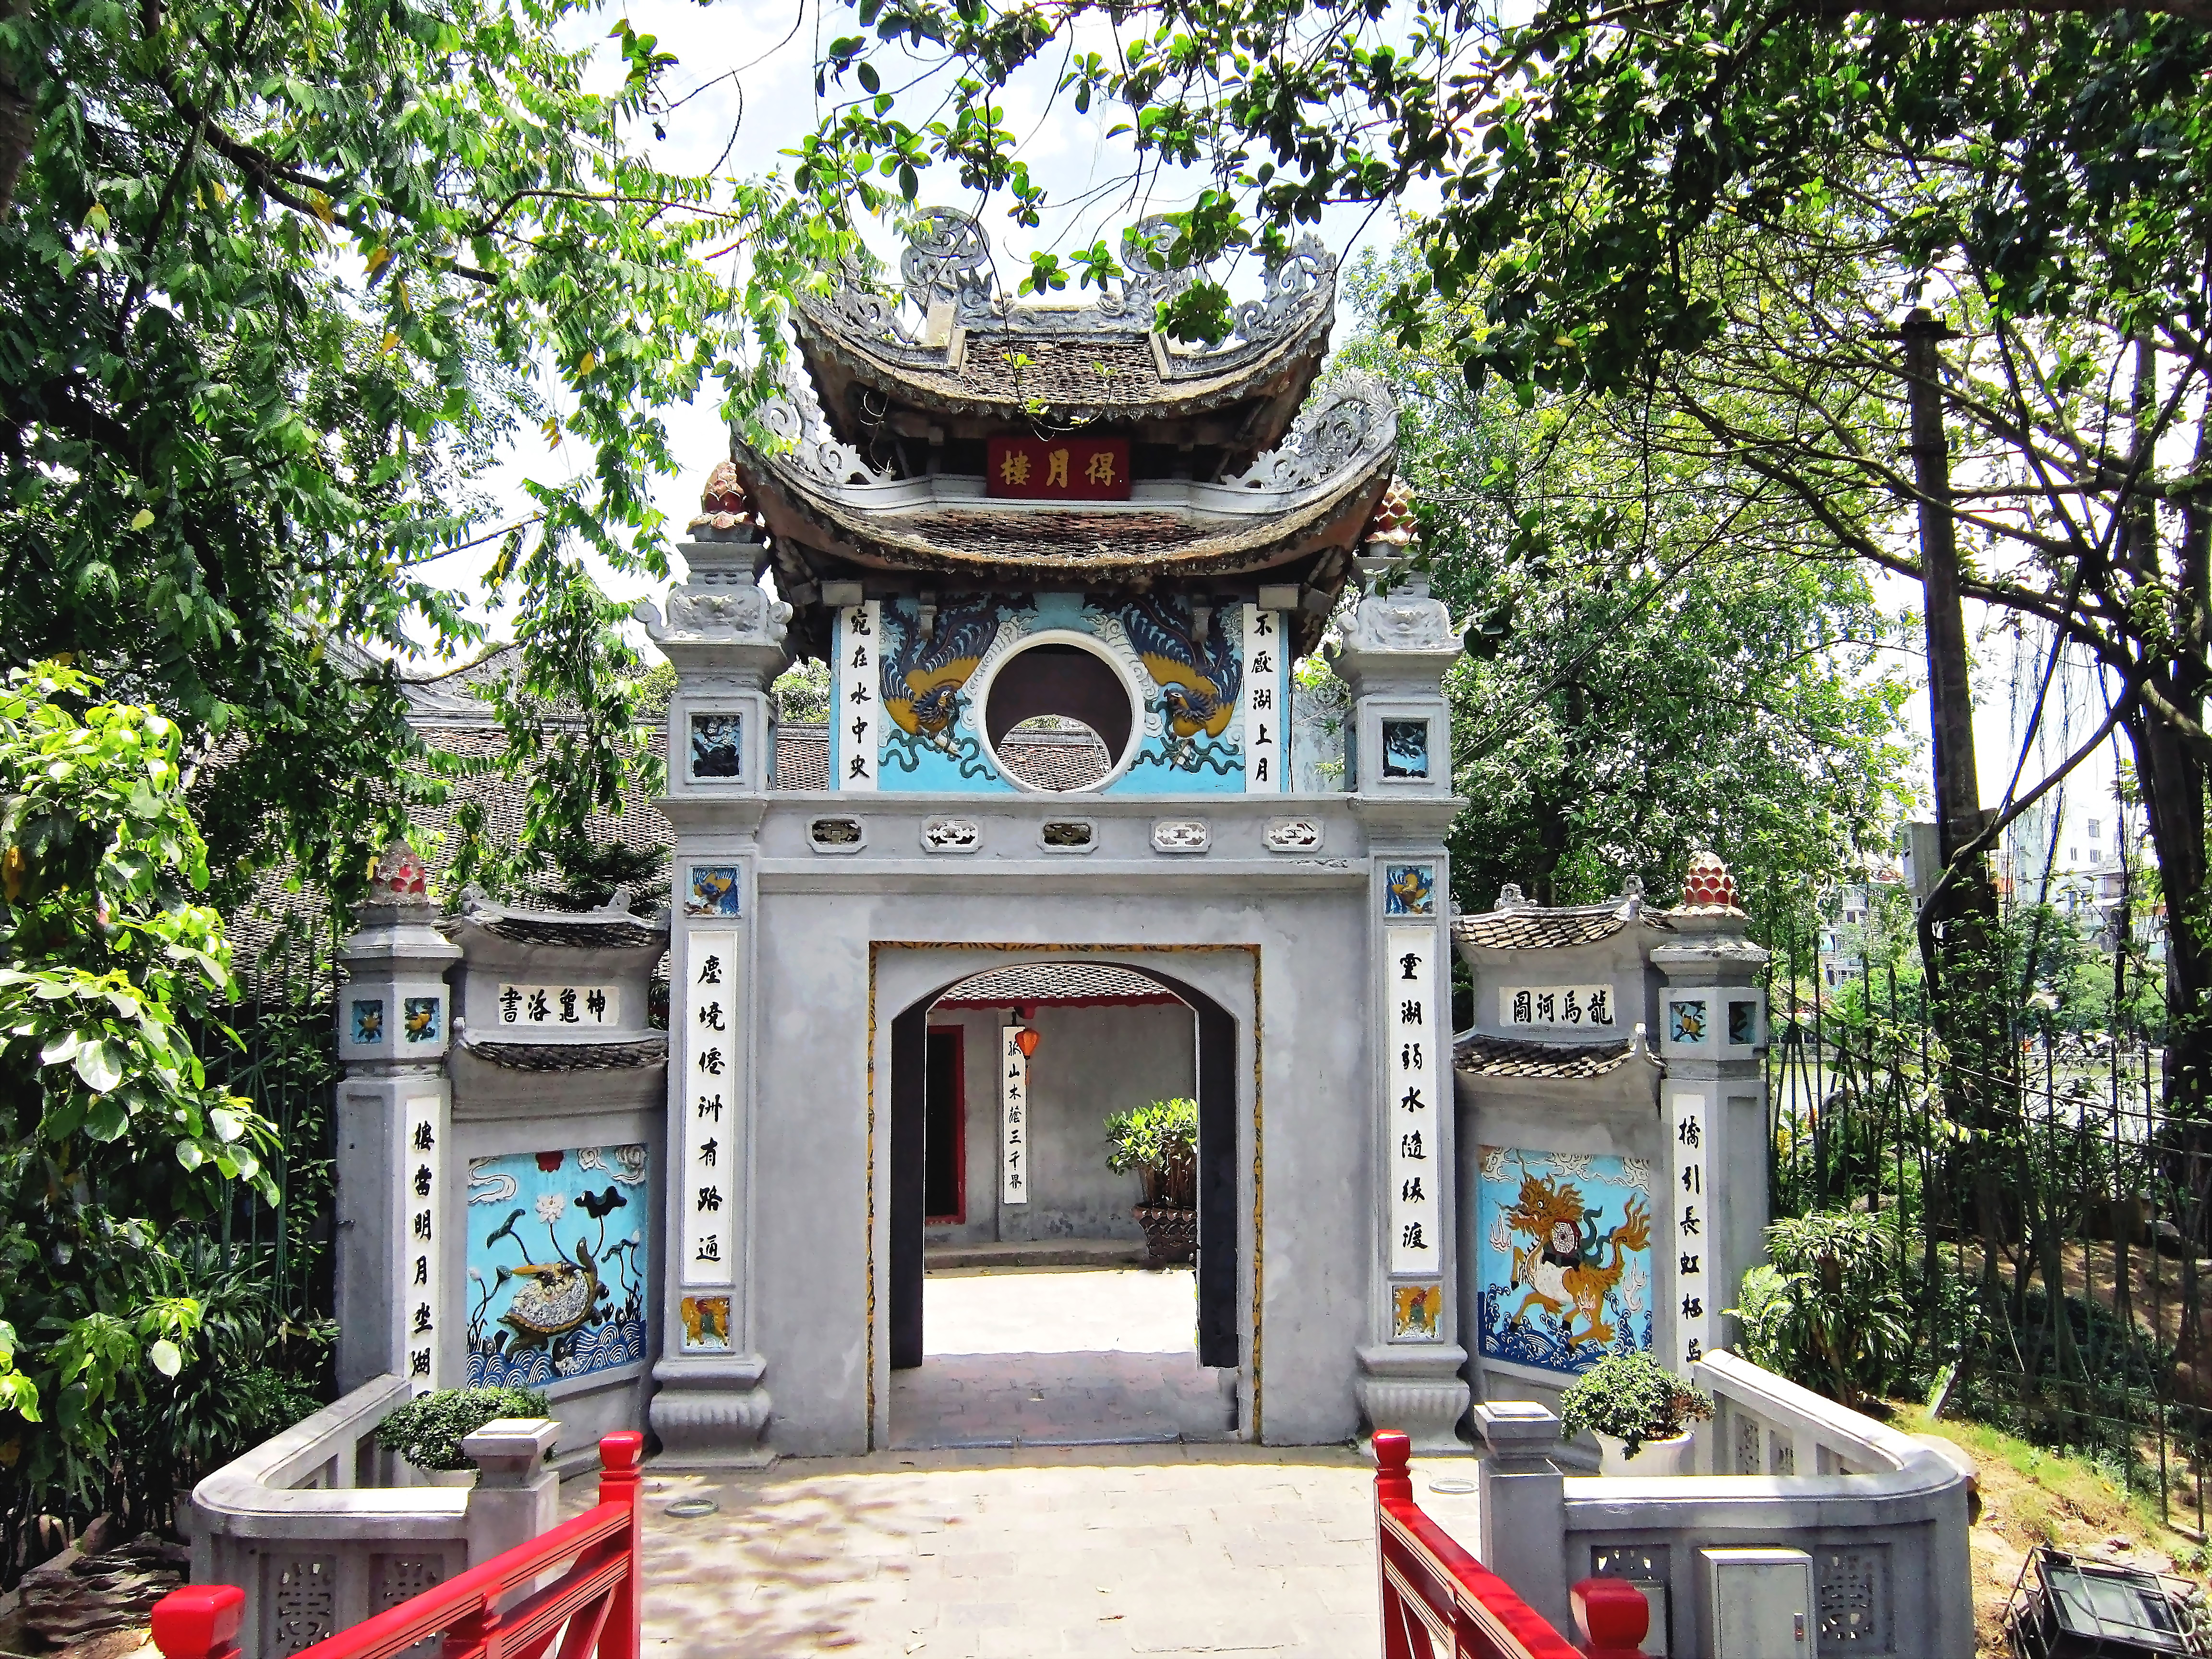
user: text: Cây cầu dẫn vào cổng trong hình có màu gì?
assistant: text: Đỏ

user: text: Có bao nhiêu chiếc đèn lồng màu đỏ có thể nhìn thấy rõ trong hình?
assistant: text: Một

user: text: Dòng chữ Hán trên tấm biển lớn ở phía trên cổng chính là "Bảo Nguyệt Lâu" (保月樓). Tên này có ý nghĩa gì?
assistant: text: Lầu Ngắm Trăng

user: text: Các họa tiết trang trí hình rồng và phượng hoàng trên cổng thể hiện ý nghĩa biểu tượng gì trong văn hóa Việt Nam?
assistant: text: Rồng tượng trưng cho quyền uy, sức mạnh; Phượng hoàng tượng trưng cho vẻ đẹp và sự cao quý.

user: text: Cổng này là lối vào của di tích lịch sử nào và cây cầu màu đỏ dẫn đến cổng có tên gọi là gì?
assistant: text: Cổng này là lối vào Đền Ngọc Sơn và cây cầu màu đỏ là Cầu Thê Húc.